South Atlantic Wing, Air Transport Command

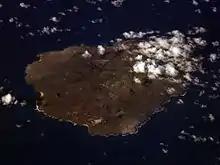
Wideawake Field on Ascension Island

The wing's original area of responsibility extended from Trinidad in the Caribbean to Ascension Island in the middle of the Atlantic. However, the wing's boundary with the Caribbean Wing, Air Transport Command was adjusted to coincide with the boundary of the Antilles Air Command. Atkinson Field in British Guinea and Waller Field on Trinidad were transferred to Caribbean Wing and headquarters soon moved to Parnamirim Field, near Natal, Brazil. At the same time, the United States Army Forces in South America was established and the wing commander also assumed the duties of a theater commander. The wing's South Atlantic route was used for ferrying and transport to the Mediterranean Theater of Operations, European Theater of Operations, China-Burma-India Theater and for delivery of lend lease aircraft to the Soviet Union.